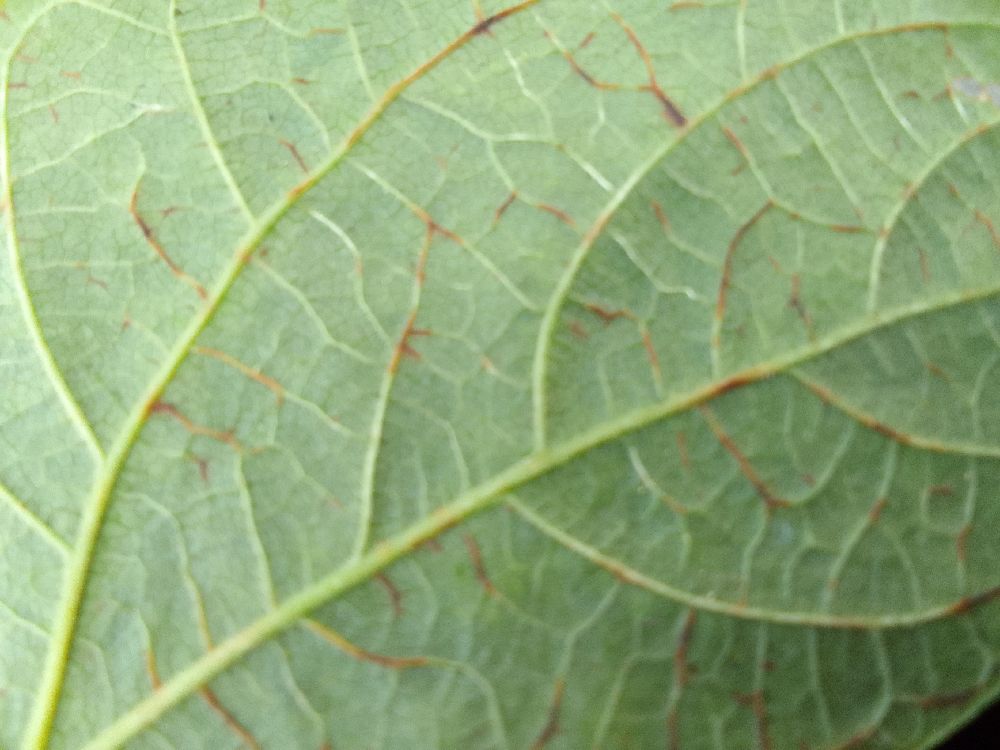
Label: anthracnose